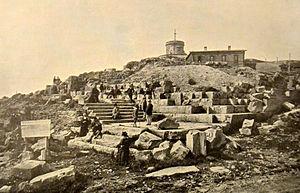
Photo légendée ""Le Temple de Mercure, et l'Observatoire du Puy-de-Dôme"", dans un article de la ""Revue illustrée"" (Tome relié 1902) intitulée ""Sensations d'Auvergne"""
Le temple de Mercure du puy de Dôme est un temple gallo-romain construit au IIᵉ siècle au sommet du puy de Dôme, en remplacement d'un temple datant du Iᵉʳ siècle. Des campagnes de fouilles en 1875 puis au début du XXᵉ siècle en ont révélé les ruines.